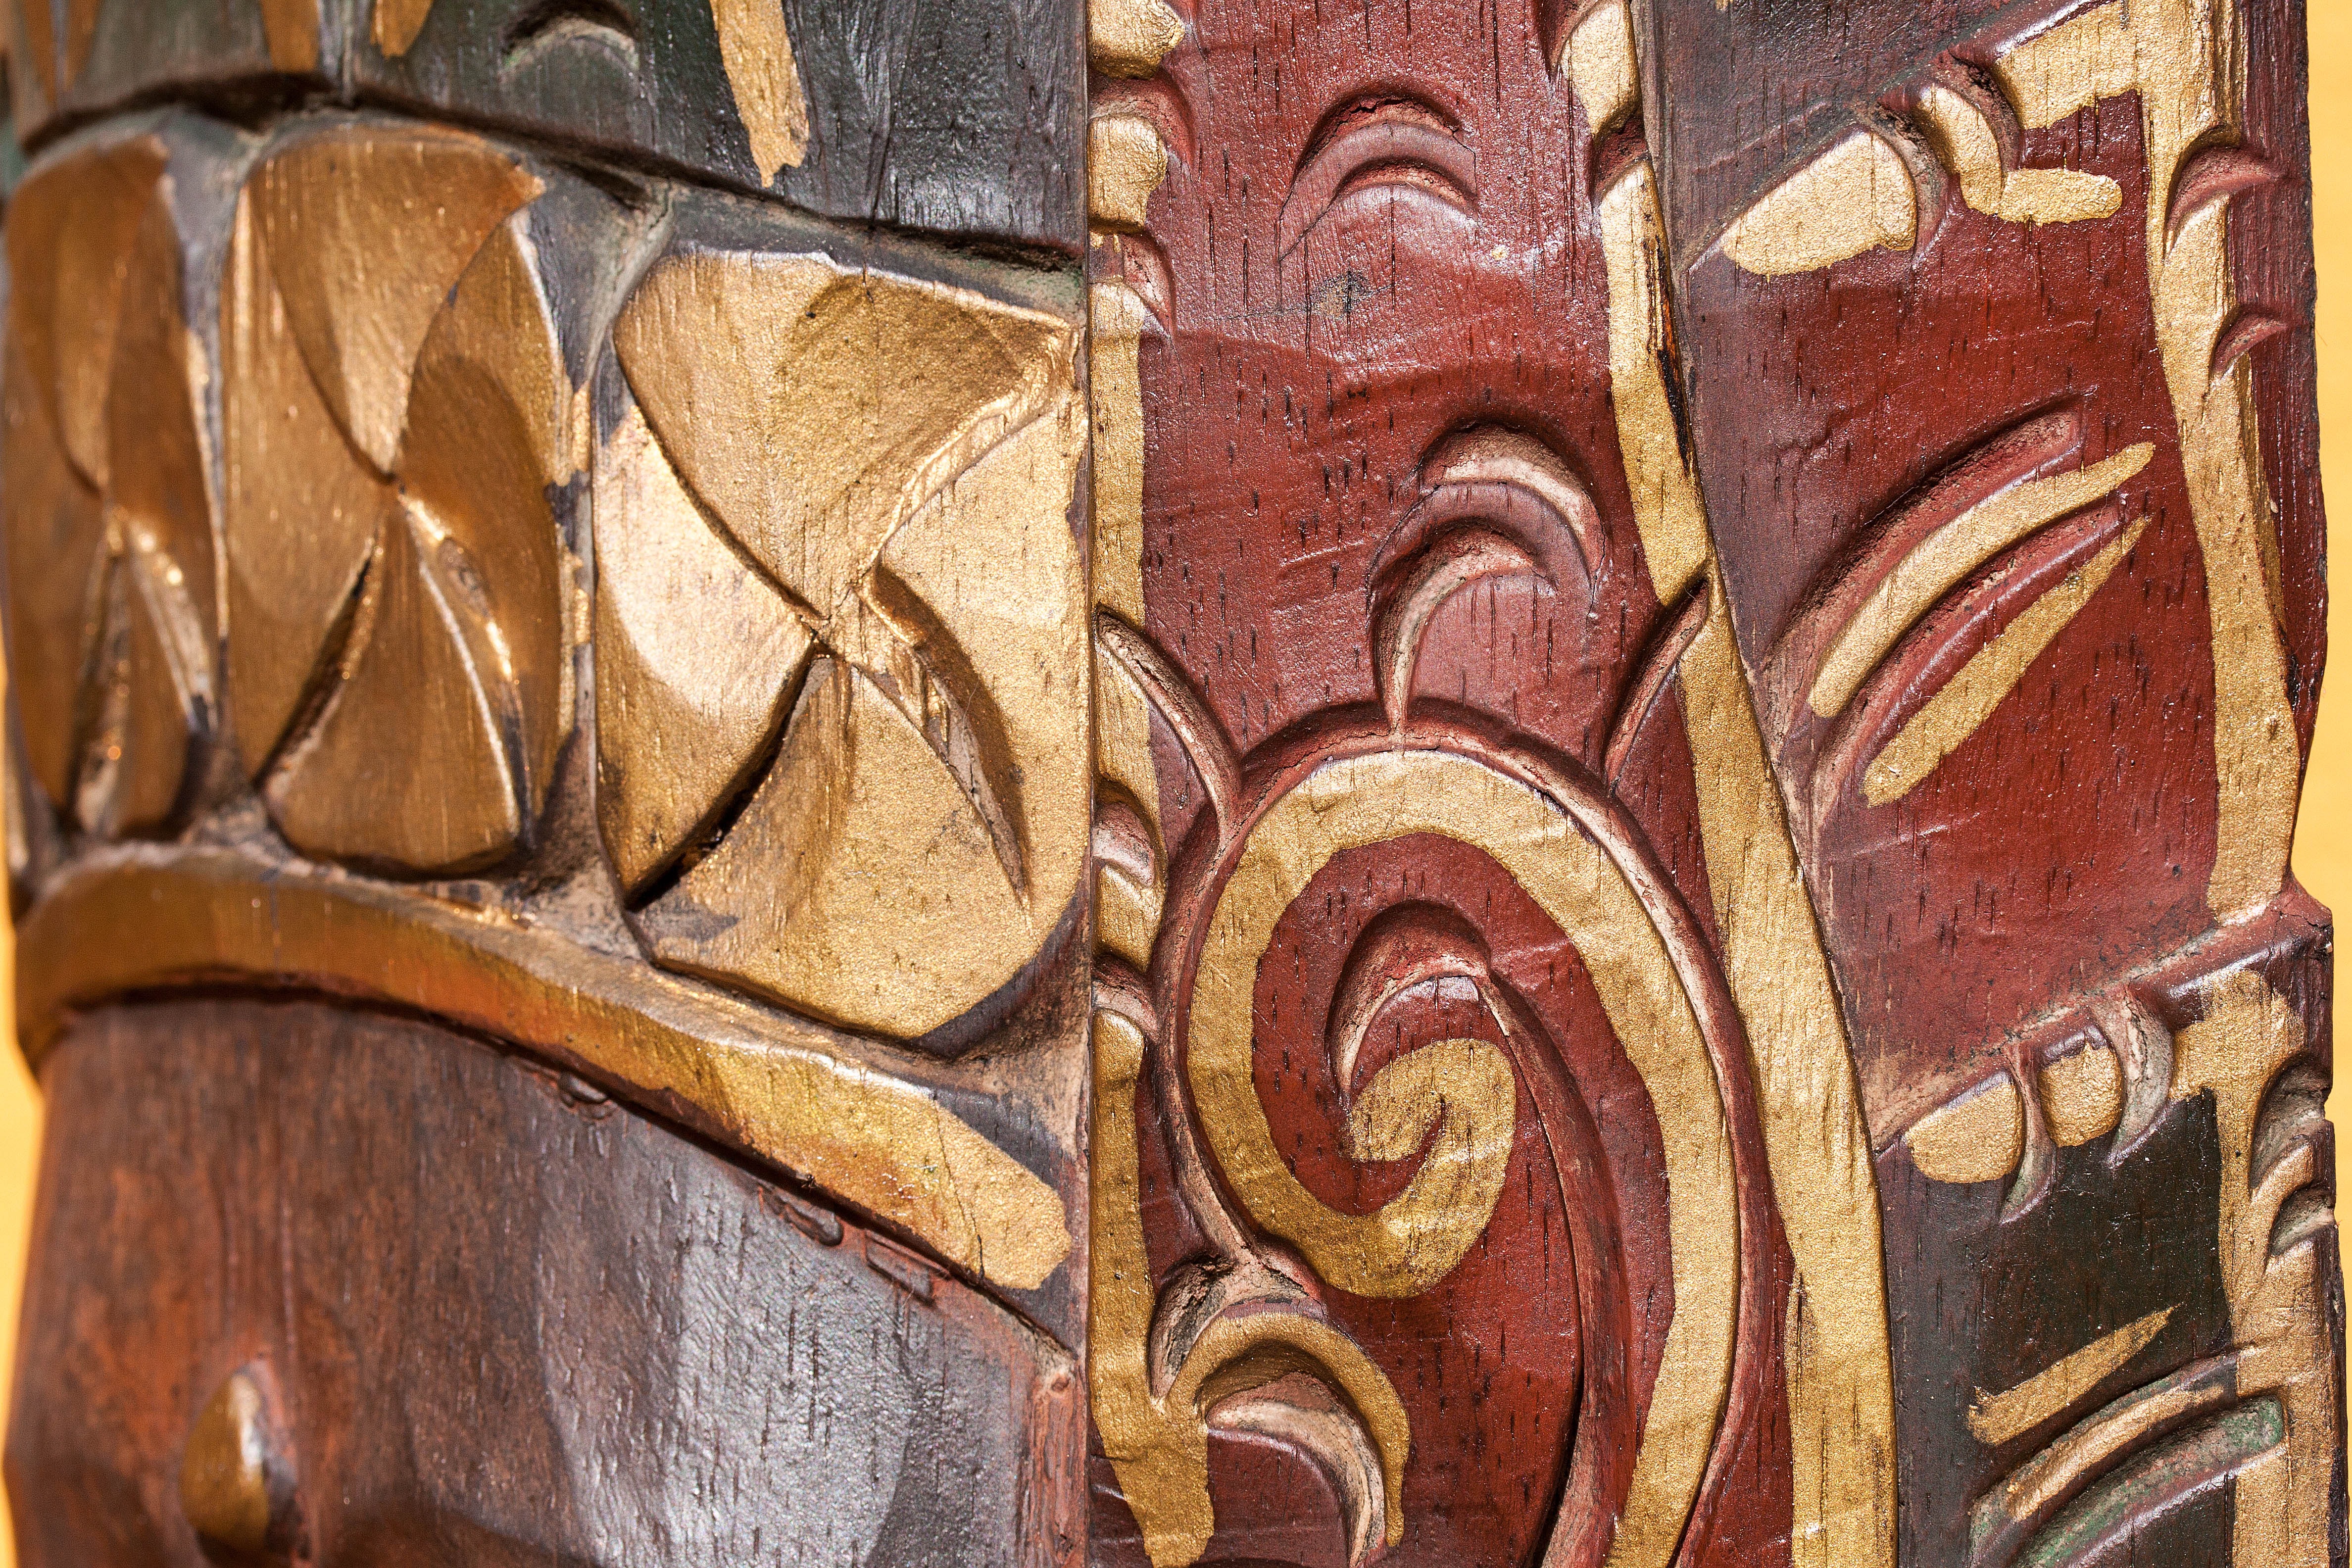
wood, statue, green, red, artwork, sculpture, art, gold, head, carved, painted, carving, relief, middle ages, ornaments, bali, modern art, wood carving, headdress, man made object, ancient history, temple guardian